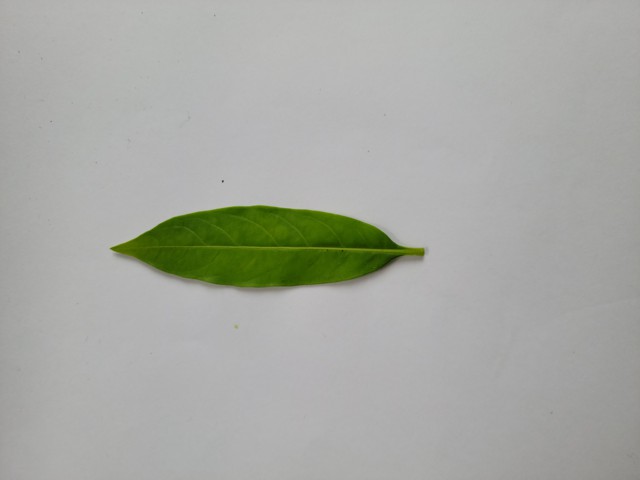
Plant: sarpagandha